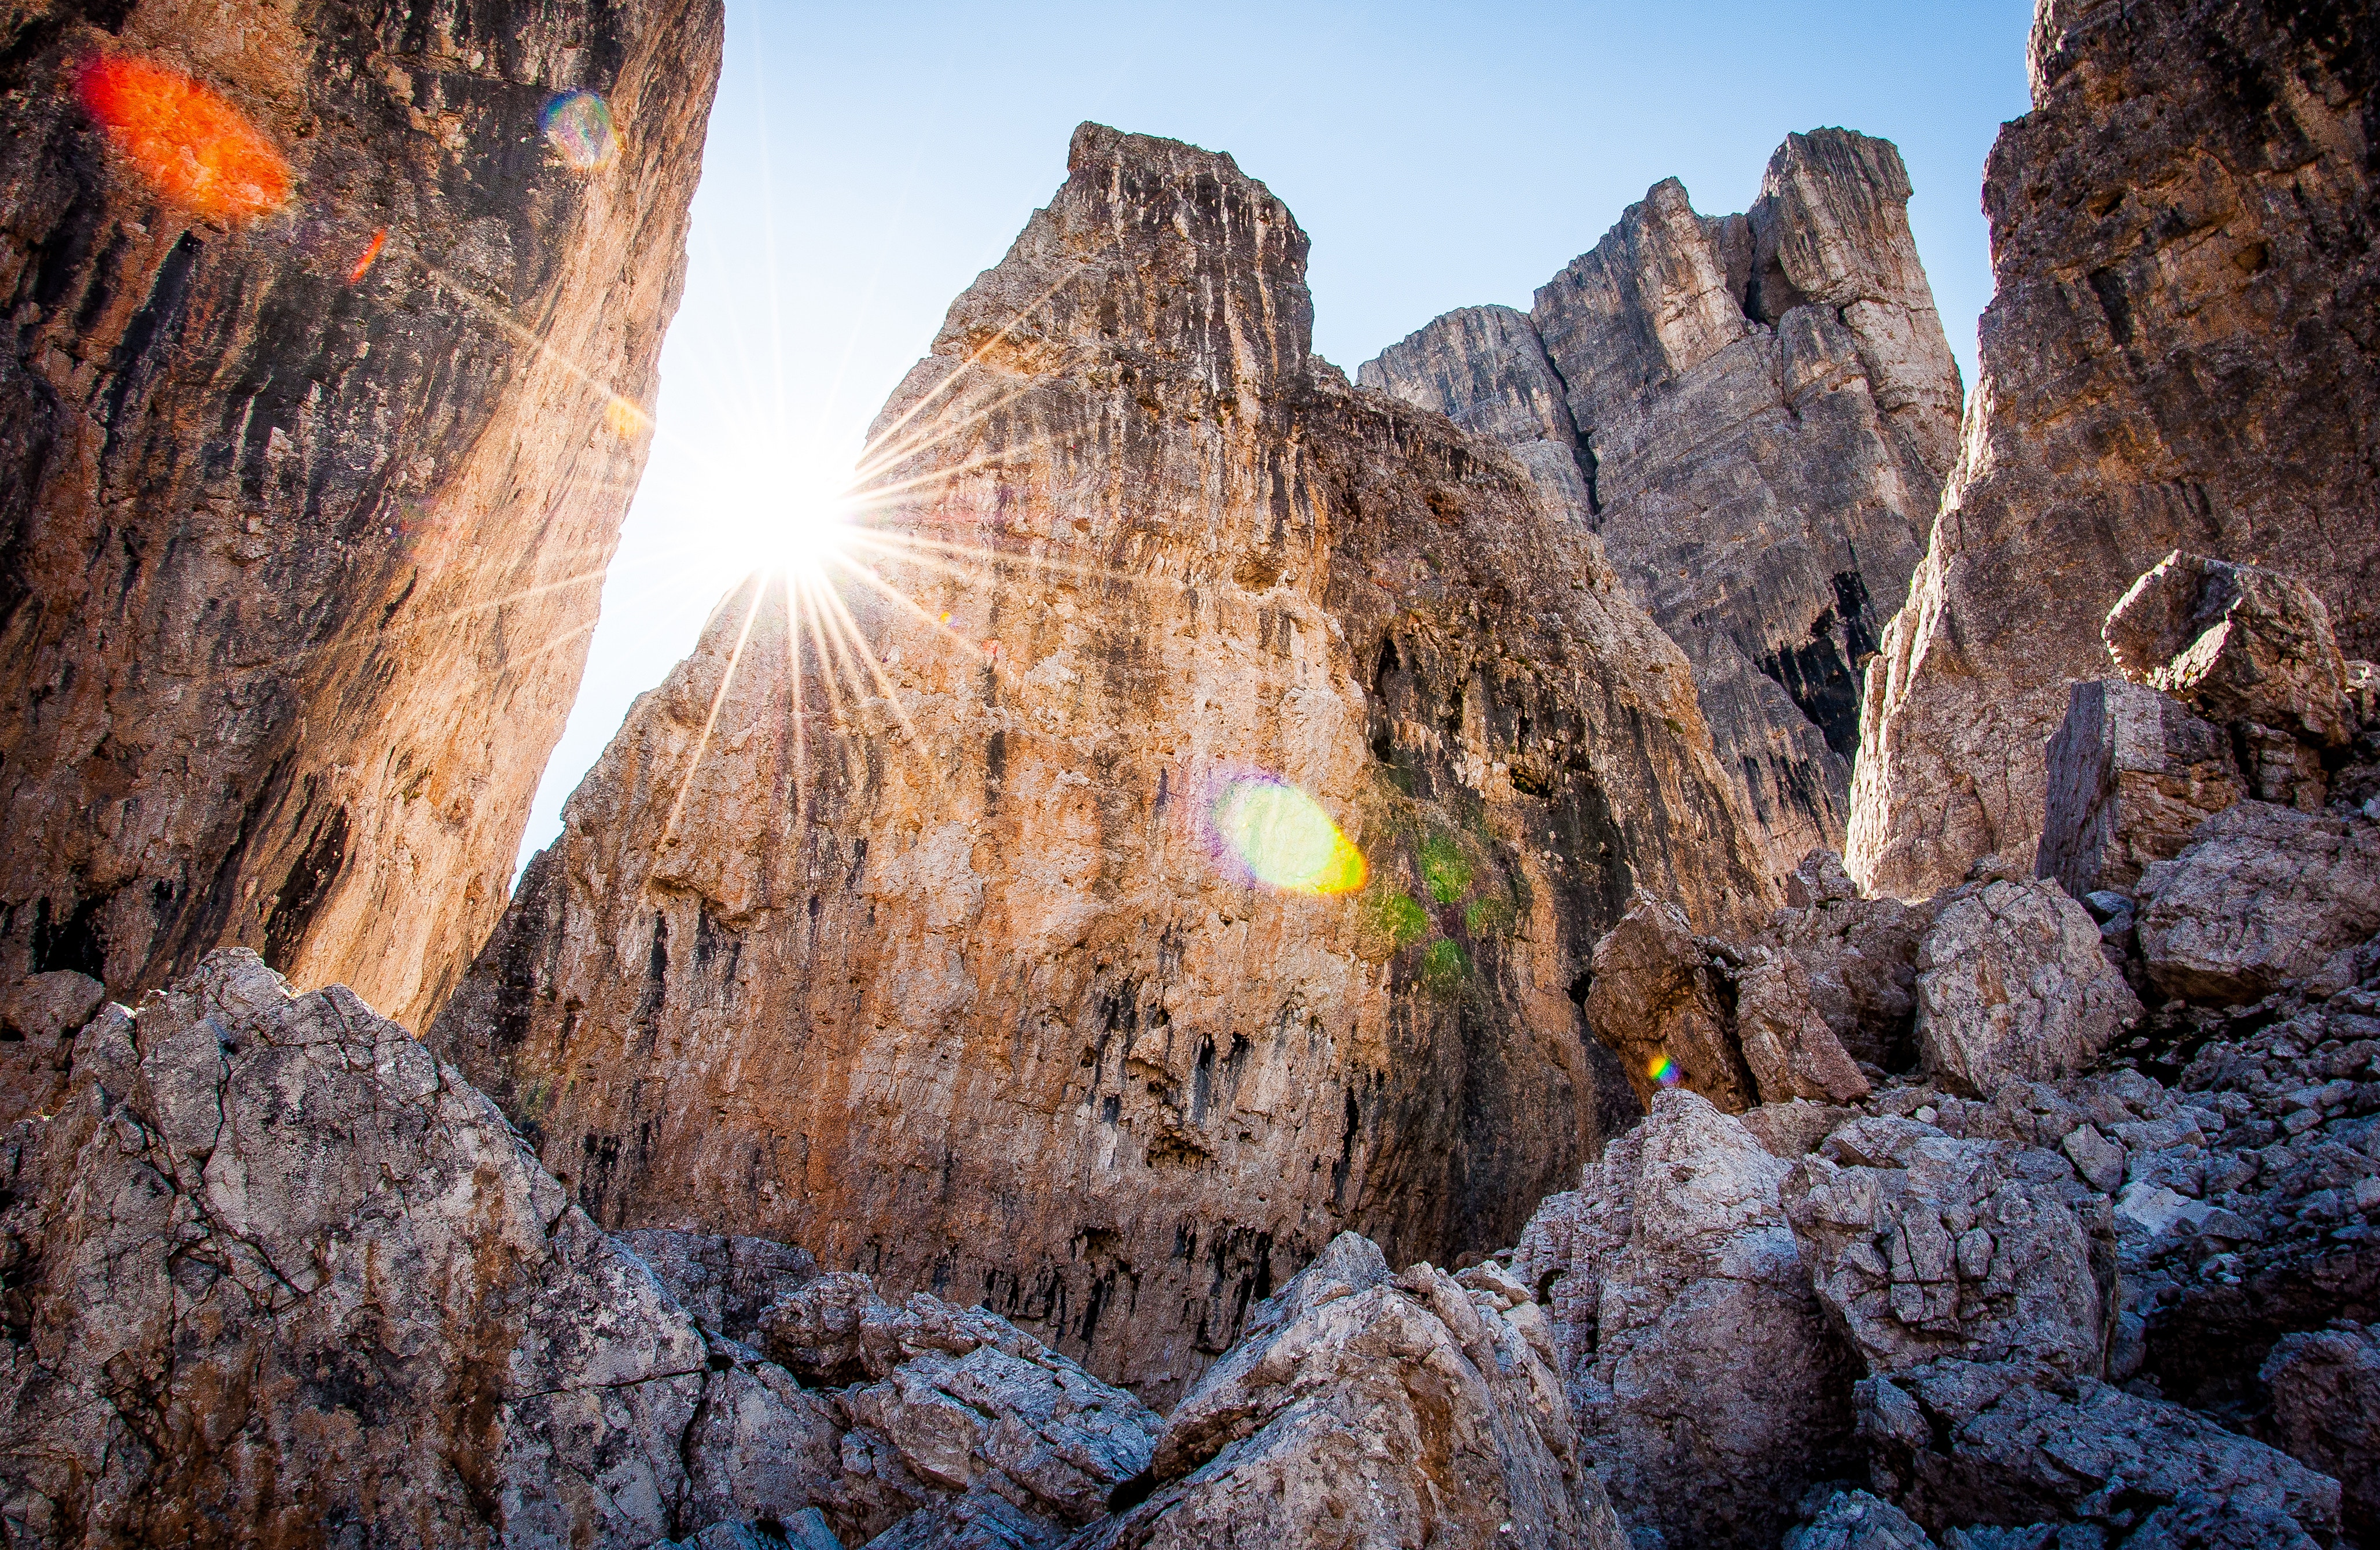
landscape, nature, rock, wilderness, mountain, sunlight, valley, stone, formation, cliff, park, canyon, terrain, national park, geology, wadi, landform, geographical feature